Adam Lambert

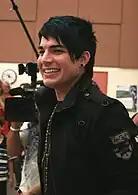
Lambert at Mt. Carmel High School

At 19, Lambert got his first professional job, performing on a cruise ship for ten months with Anita Mann Productions. Afterwards, he performed in light opera in Orange County, California. By 21, he was signed with a manager and cast in a European tour of "Hair". In 2004, he appeared in the Theatre Under the Stars (TUTS) production of "Brigadoon" and a Pasadena Playhouse production of "110 in the Shade", before being cast in the role of Joshua in "" at the Kodak Theatre alongside Val Kilmer. He came to the attention of the casting director for "Wicked", and was hired as the understudy for the role of Fiyero and an ensemble member in the first national touring production of the musical from 2005, and the Los Angeles production from 2007. He finished performances with the musical in 2008.